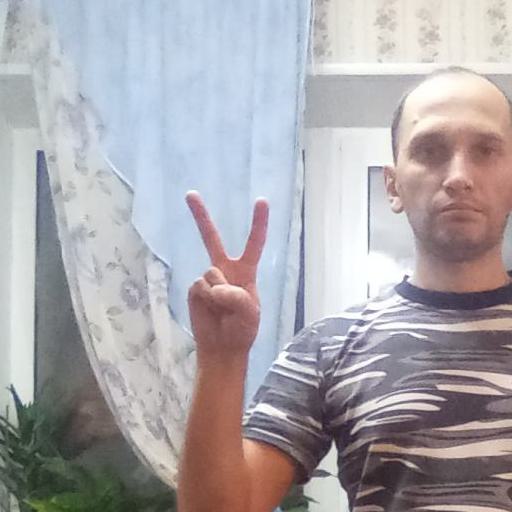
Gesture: peace